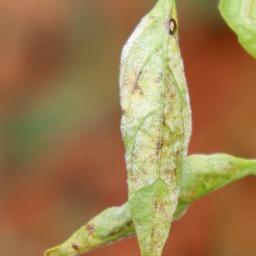
Label: powdery mildew